Terowongan Casablanca

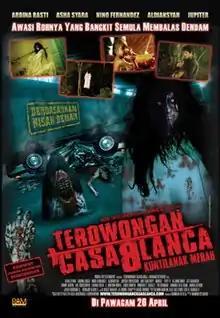
Theatrical poster

Terowongan Casablanca (The Casablanca Tunnel) is a 2007 Indonesian horror film written by Faldhin Martha and directed by Nanang Istiabudi.